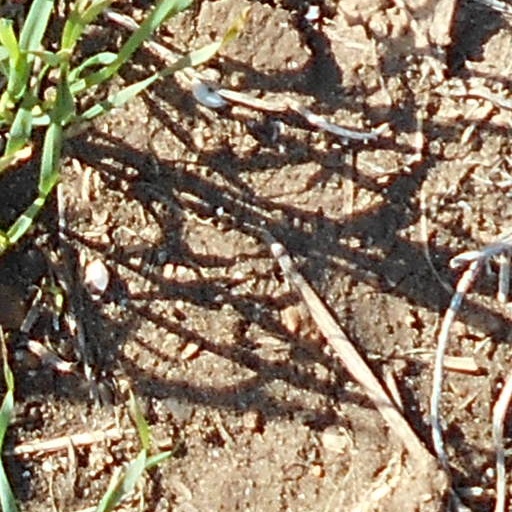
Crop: wheat